Legends and myths regarding the Titanic

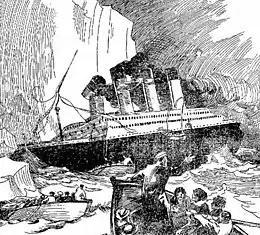
The sinking of the "Titanic" has inspired many urban legends.

There have been several legends and myths surrounding the RMS "Titanic" and its destruction after colliding with an iceberg in the Atlantic Ocean. These have ranged from stories involving the myth about the ship having been described as "unsinkable" to the myth concerning the final song played by the ship's musicians.